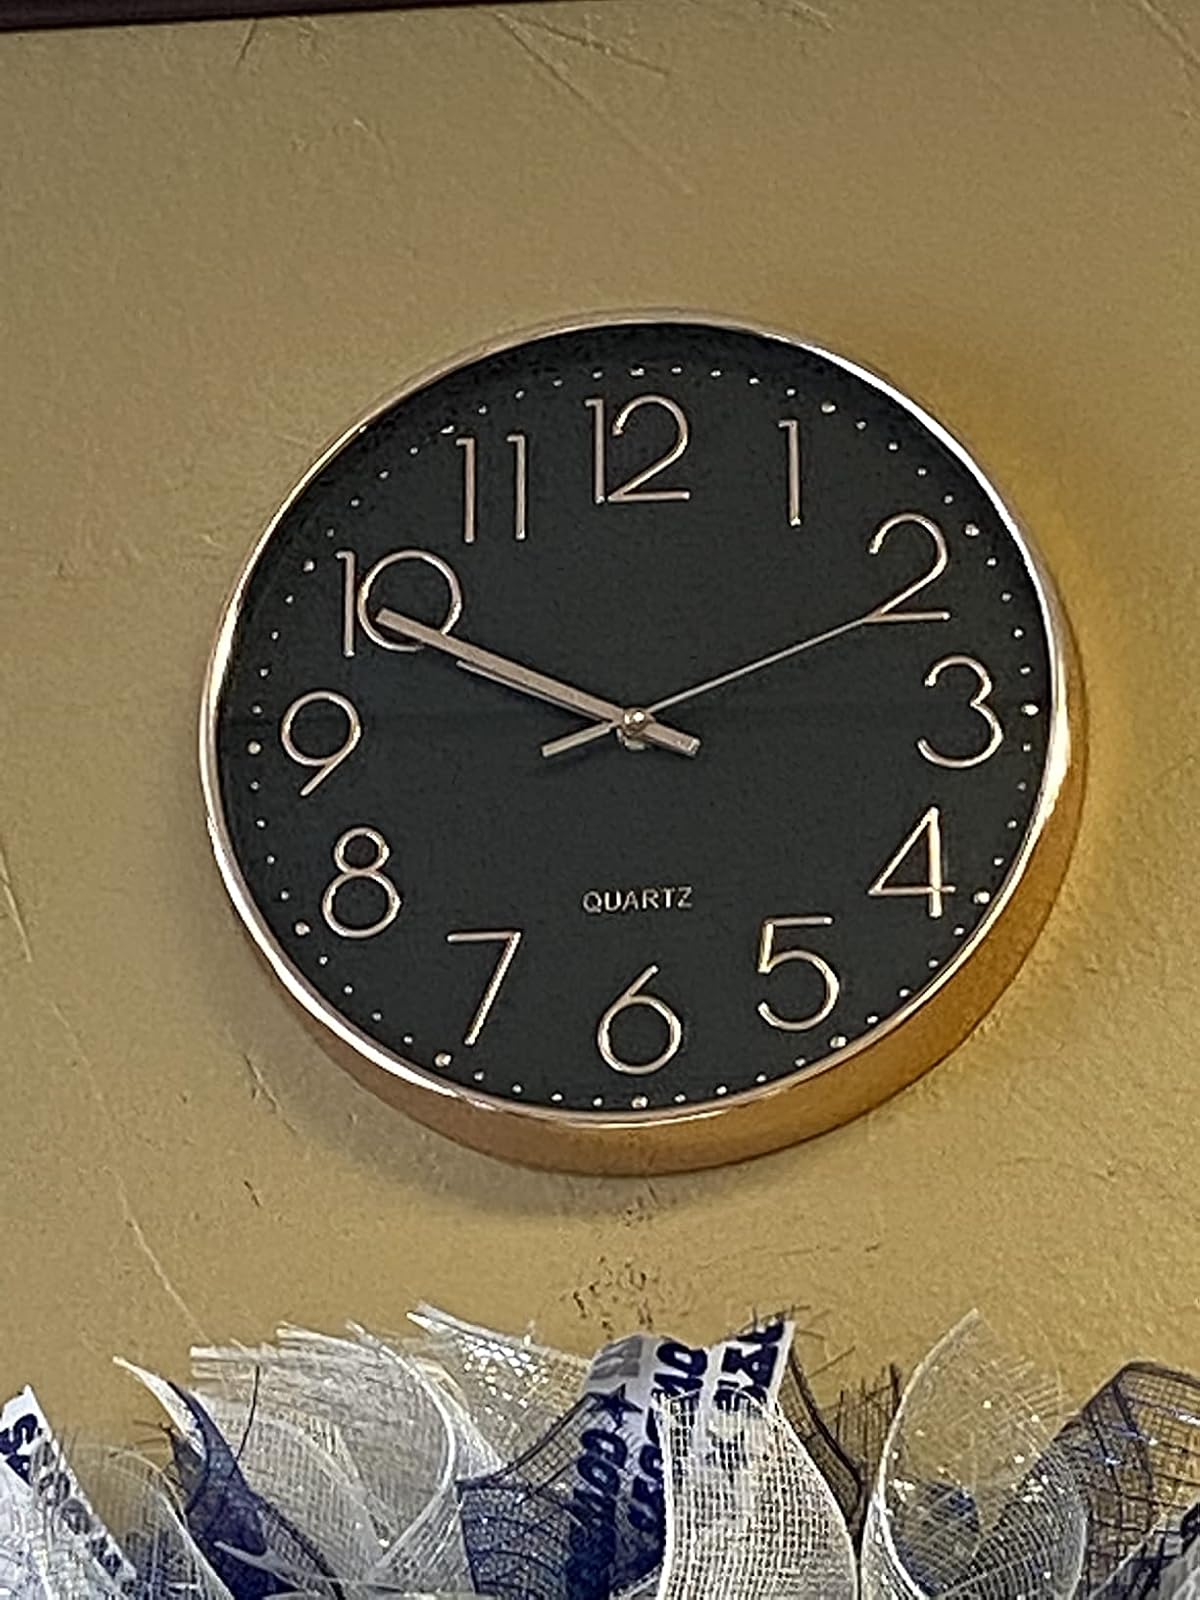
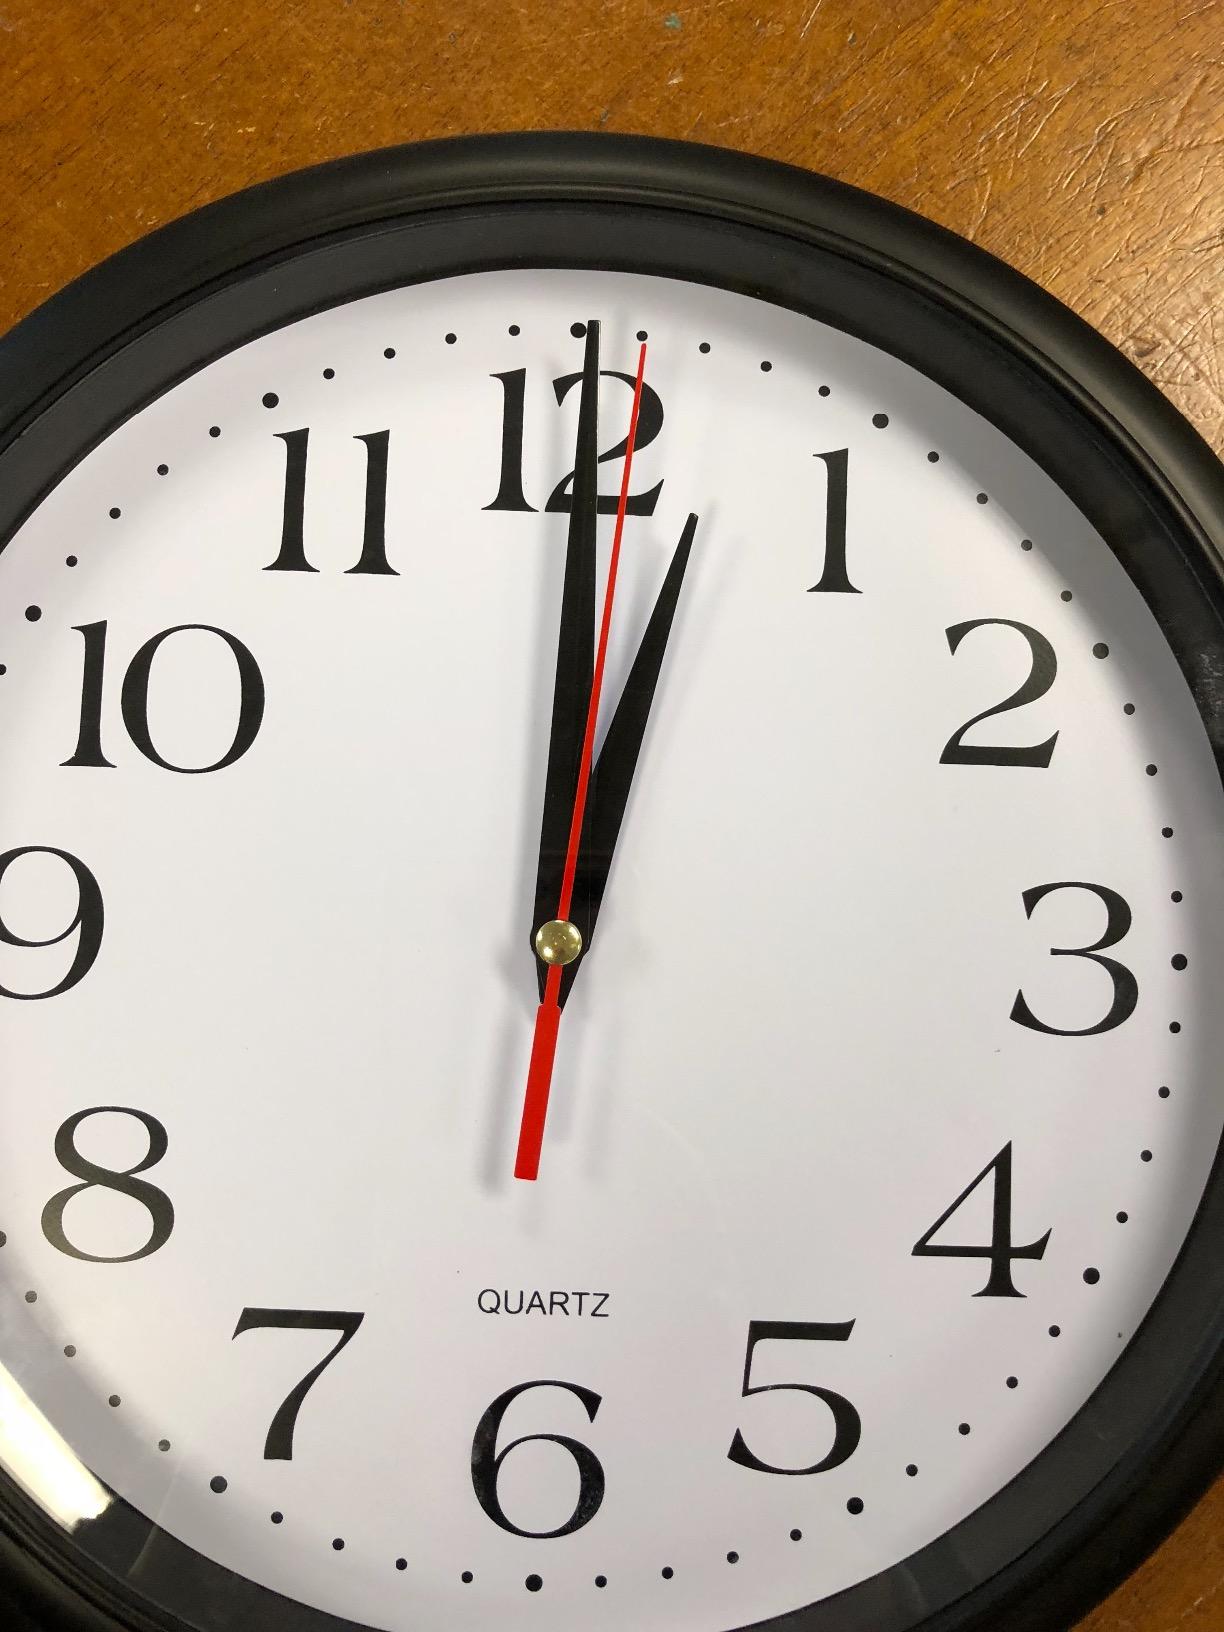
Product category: clock
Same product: no